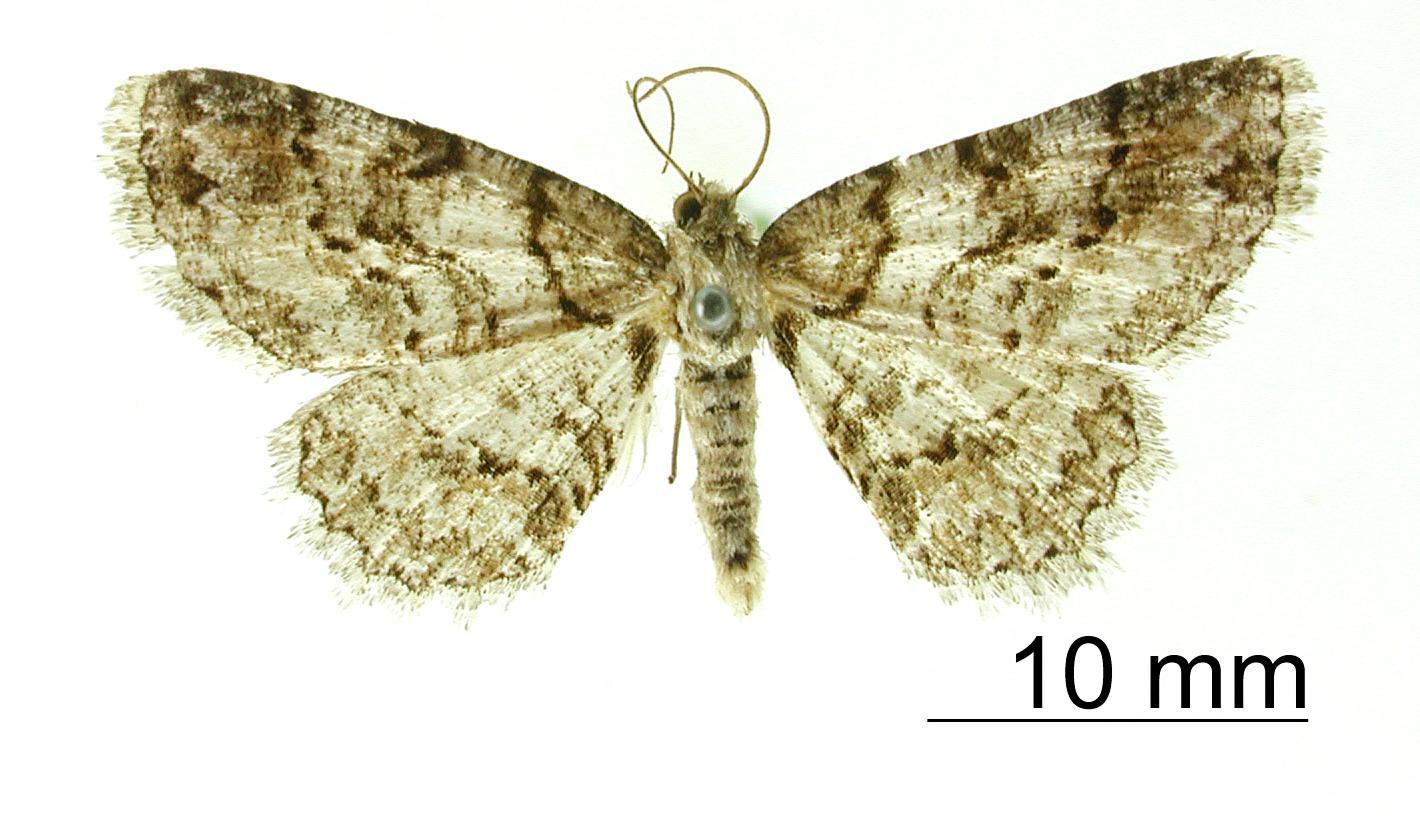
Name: Gazena friaria
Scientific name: Gazena friaria Schaus, 1913
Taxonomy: Animalia, Arthropoda, Insecta, Lepidoptera, Geometridae, Ennominae
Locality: Mount Poas, Costa Rica, Costa Rica